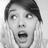
Emotion: surprise